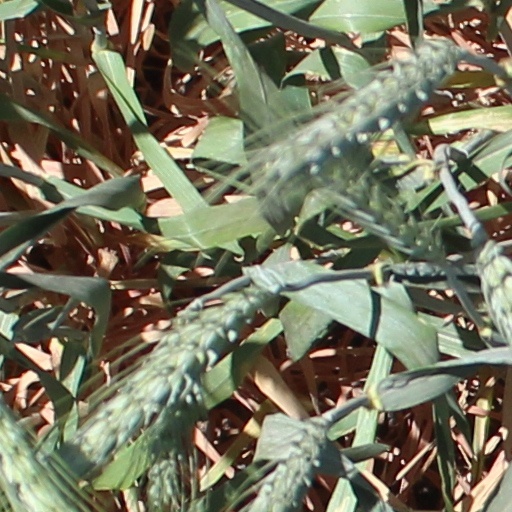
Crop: wheat